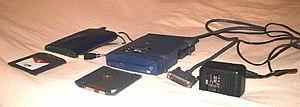
Les disques ZIP étaient des mémoires sur disquettes amovibles qui ont été mises sur le marché par Iomega en 1994. À l'origine, ils existaient en format de 100 Mo puis plus tard en 250 Mo ou encore 750 Mo. La société Epson a sorti une version 100 Mo du lecteur ZIP totalement blanc et seulement en version parallèle en 1996.